Island of Peace massacre

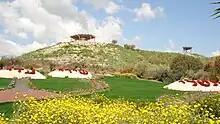

The Island of Peace massacre was a high-profile shooting attack that took place on 13 March 1997, when a Jordanian soldier opened fire on a group of young Israeli schoolgirls and their teacher at the Island of Peace. Seven of the girls were killed, while five more and the teacher were injured; all of the girls in the group were aged 13–14. The perpetrator of the attack was Ahmad Daqamseh, a corporal serving in the Royal Jordanian Army. He had been stationed at the international border between Jordan and Israel, and encountered the girls while they were visiting Jordan's Island of Peace as part of a field trip from their AMIT school in the city of Beit Shemesh. Shortly after the attack began, Daqamseh's M16 rifle jammed and he was subdued by nearby Jordanian soldiers, who then rushed to help the victims.